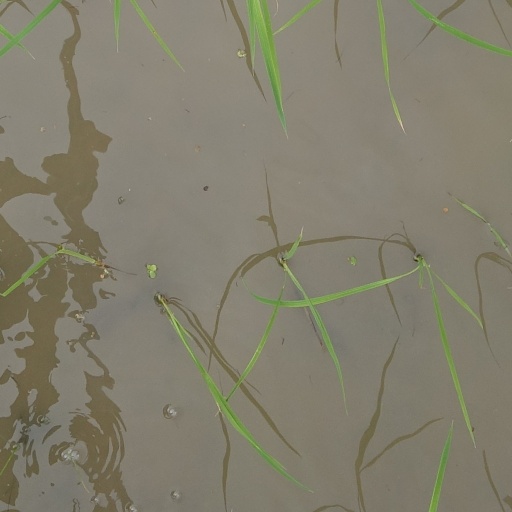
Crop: rice